Agadir

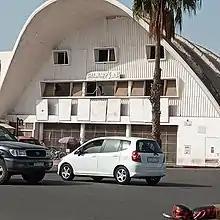
Cinema Salam is still closed since the earthquake.

The fishing port is a major sardine port. The commercial port is also known for its exports of cobalt, manganese, zinc and citrus products. The Avenue du Port, the main artery of the Anza district, is surrounded by canneries and has many popular small restaurants adjacent to the fish market. The city has a cement company called Ciments du Maroc (CIMAR), a subsidiary of the Italian group Italcementi which is in process of being transferred to a new plant from the city. There is also a shipyard in the port and the only merchant marine school in Morocco.